Liver (color)

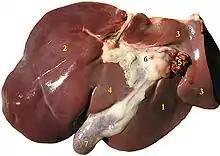
An image of a healthy sheep's Liver; human livers are much the same color

This is the color of a healthy human liver. It may range from brown to reddish brown, and the color represented in the adjacent box is the gross average of these shades. A yellowish or greenish liver may indicate jaundice or a similar condition, a dark brown color may indicate alcohol poisoning, a black color can be seen in livers affected by Dubin–Johnson syndrome, and white or grayish tones may indicate cancer. It is unknown why the color of dogs and horses came to be known by the term "Liver", as these tones indicate an unhealthy liver.